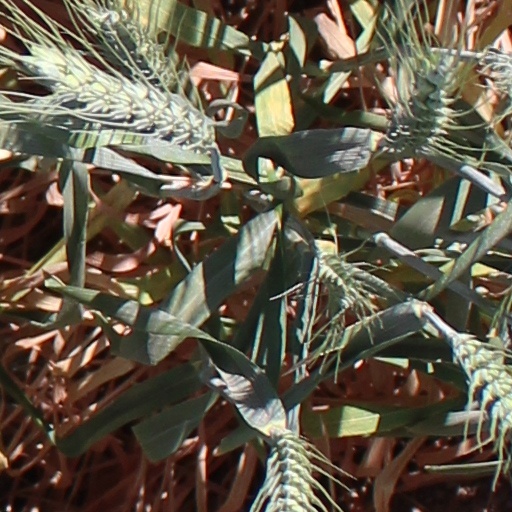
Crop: wheat